Vikingen

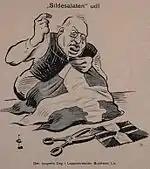
Swedish prime minister Erik Gustaf Boström with the union badge of Norway and Sweden. Caricature by Gustav Lærum in "Vikingen" 1905

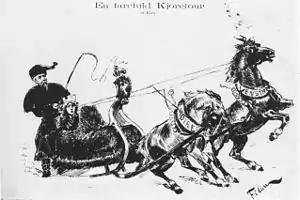
A dangerous ride during the impeachment in Norway, 1884. Caricature drawn for "Vikingen" by Olaf "Filou" Krohn.

The weekly comic magazine "Vikingen" was established by printer Henning Tønsberg in Kristiania in 1862. The first issue was published on 4 October 1862. Johan Ludvig Vibe, Johan Schønheyder and Olaf Skavlan were also instrumental in the establishment of the magazine and they worked as editors.